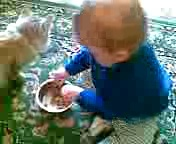
A baby reaches into a bowl with a cat nearby.
A blurry photo of a child and a cat.
There is a baby playing with a cat's food
an image of a cat that has hands in a bowl
a very pixelated photo of a toddler sitting on the floor with a cat near by